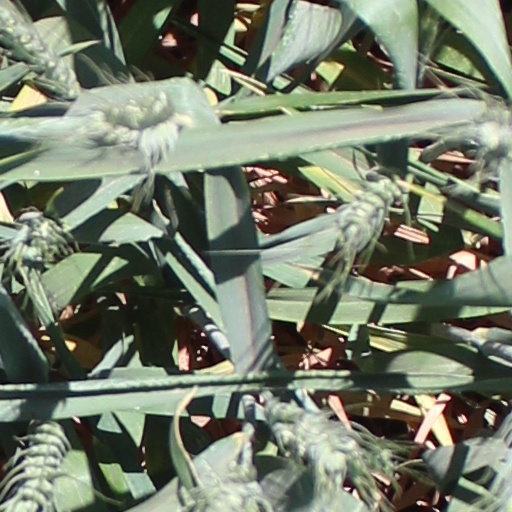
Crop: wheat